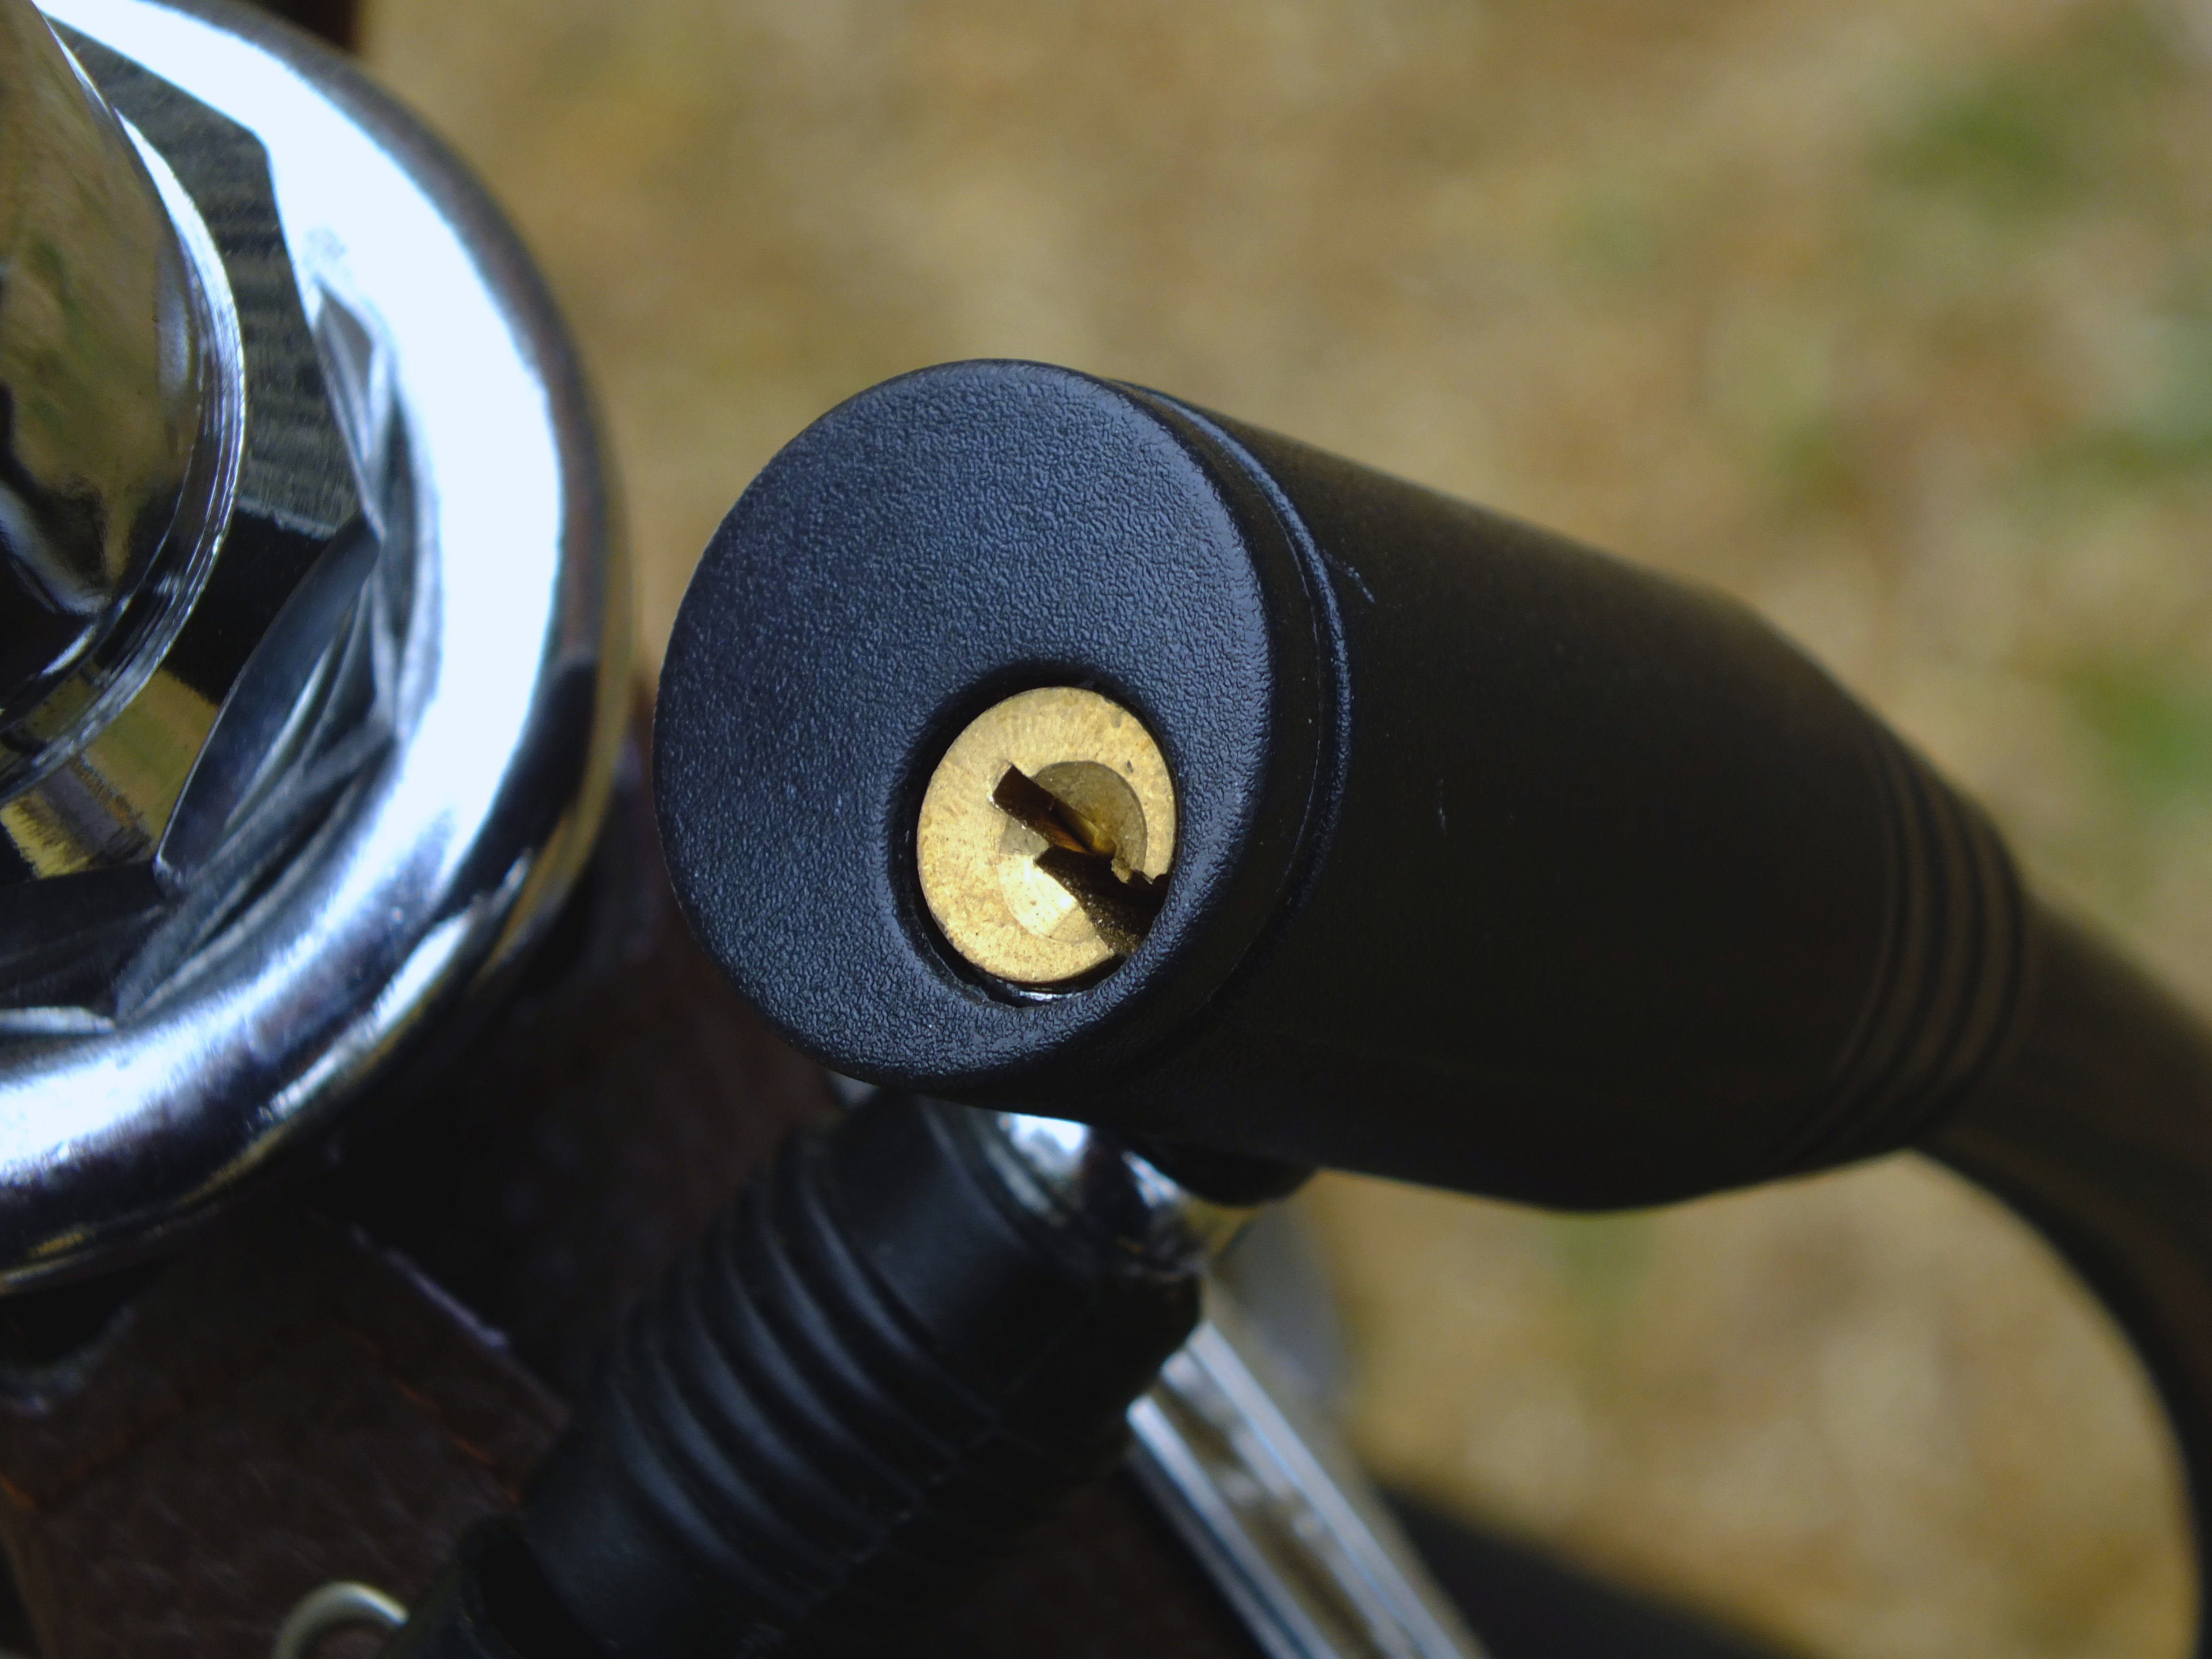
wheel, bicycle, bike, vehicle, macro, tire, sports equipment, padlock, close up, bicicleta, macrophotography, keyhole, cerradura, candadodebicicleta